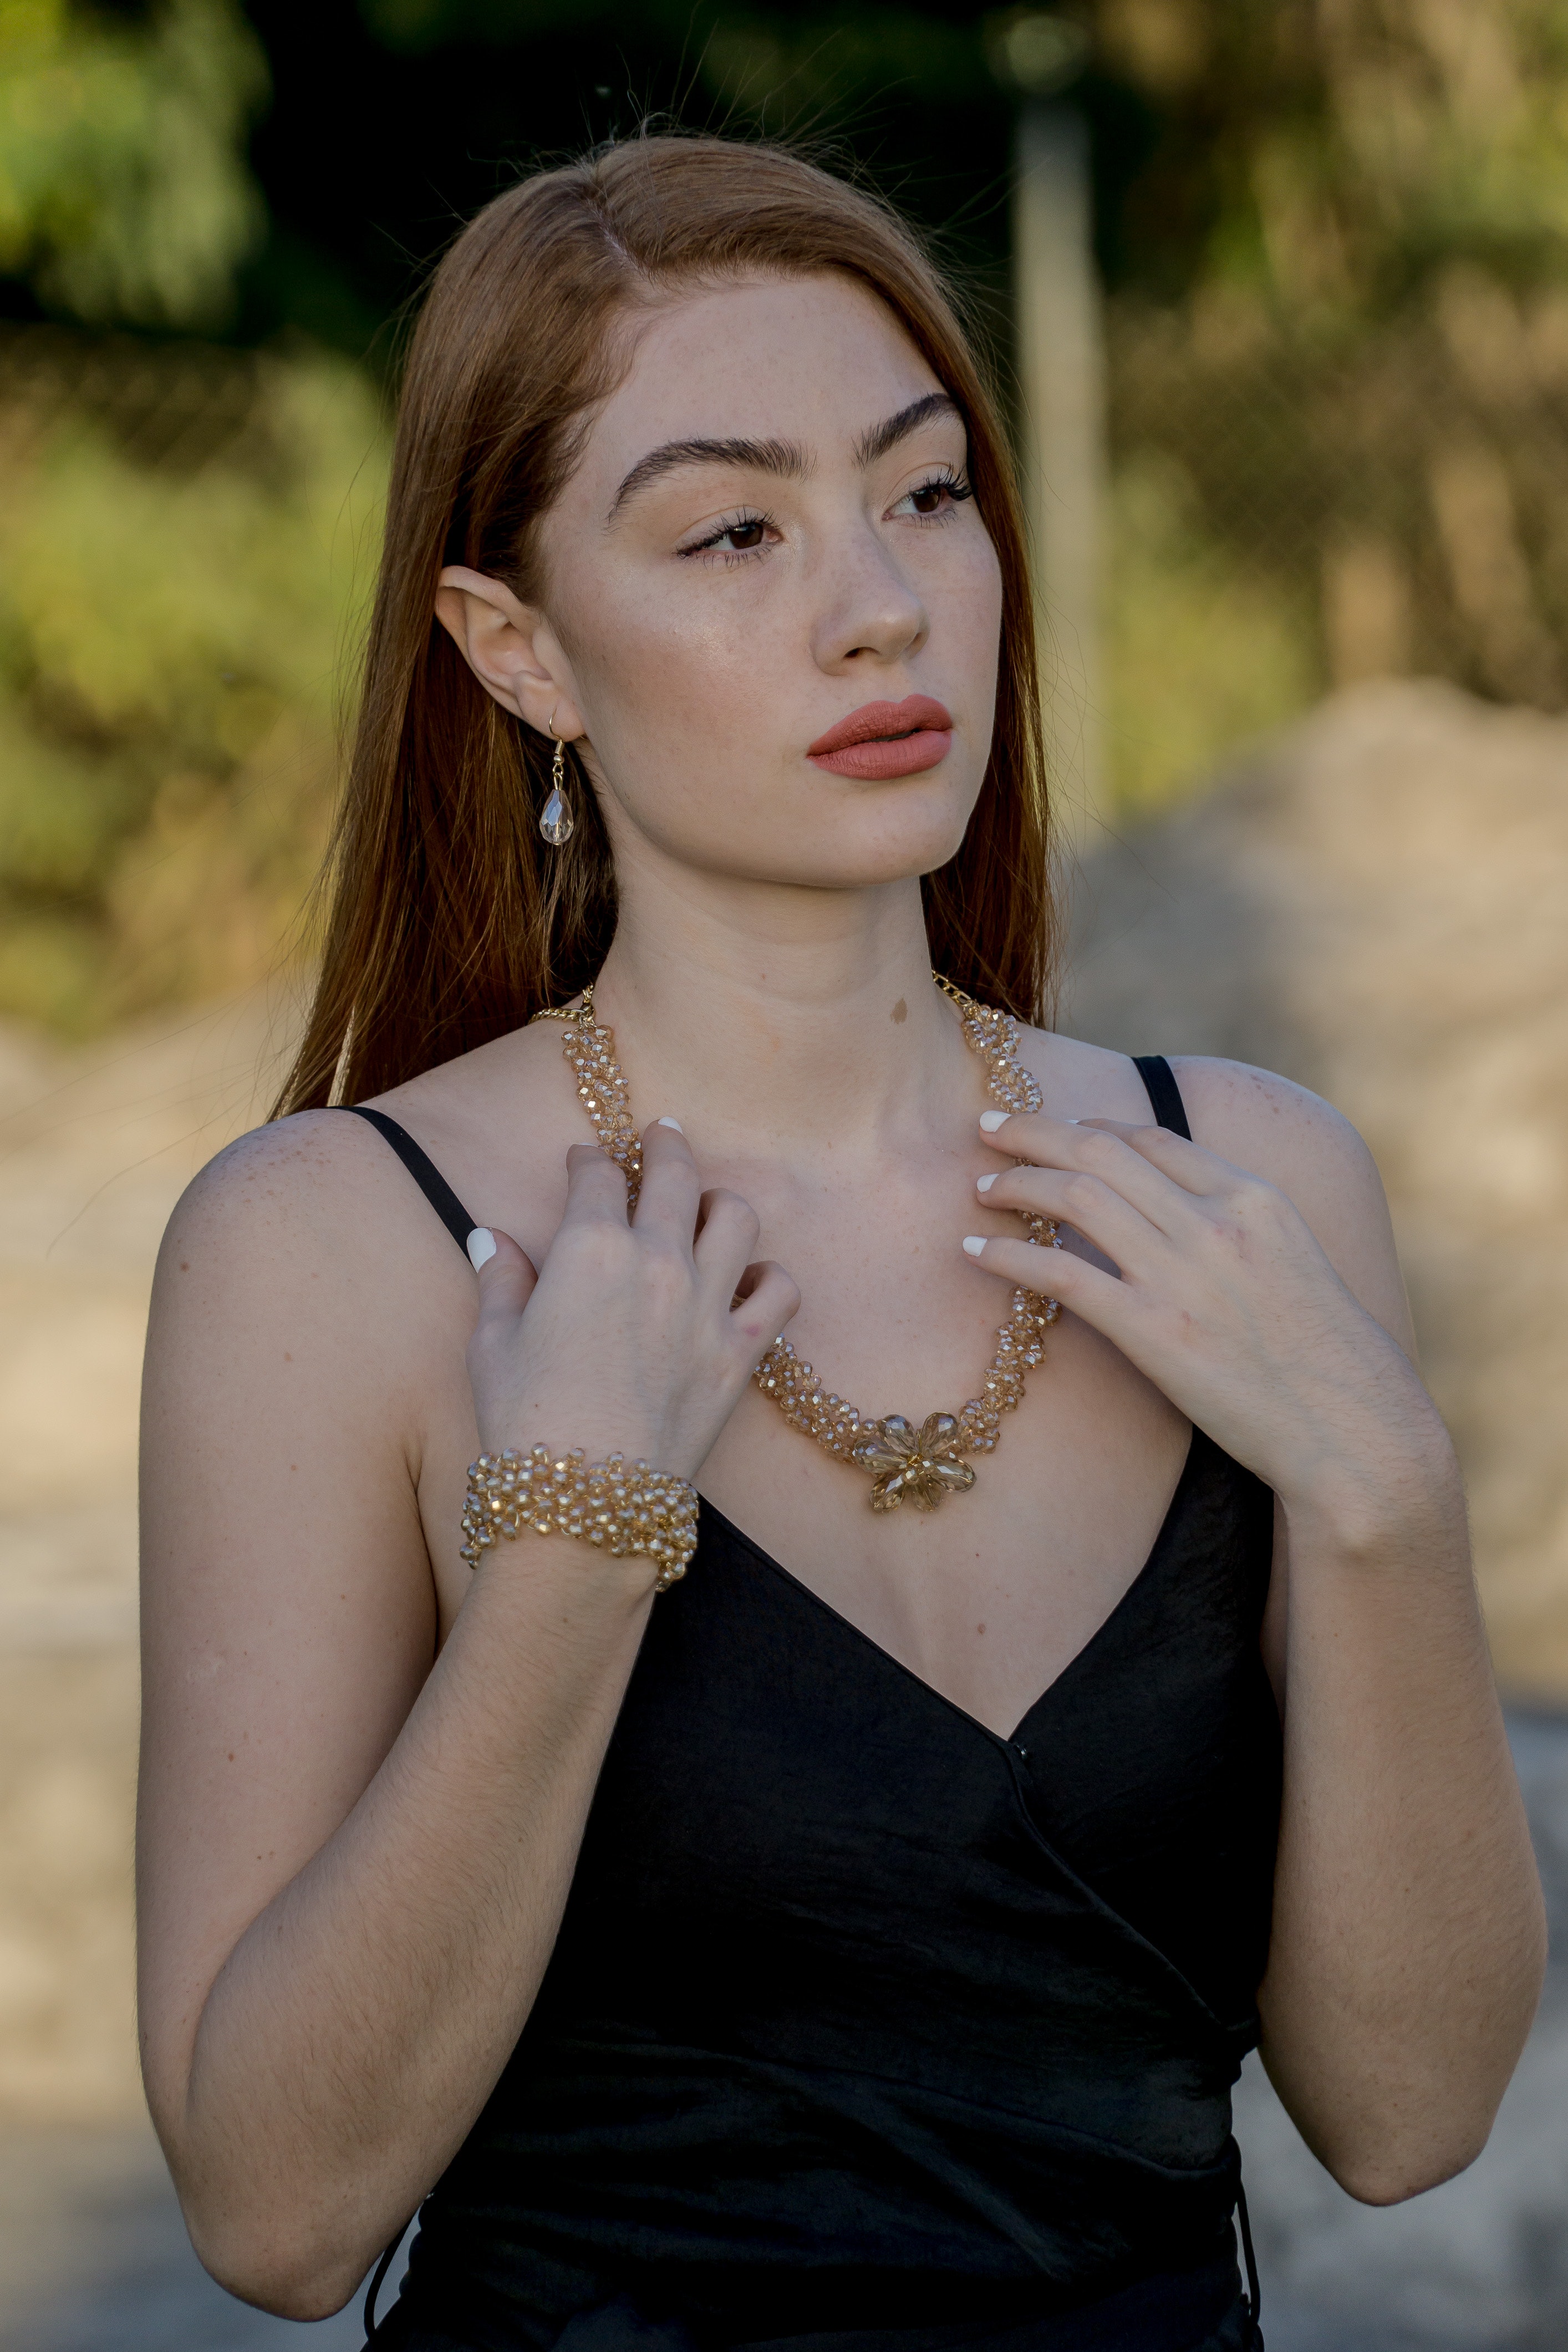
jewellery, beauty, human hair color, lady, model, girl, fashion model, shoulder, photo shoot, fashion, neck, long hair, brown hair, portrait